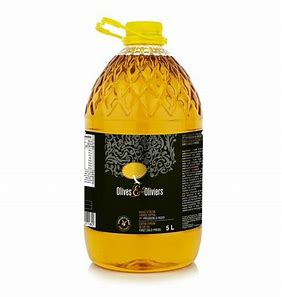
Waste category: plastic